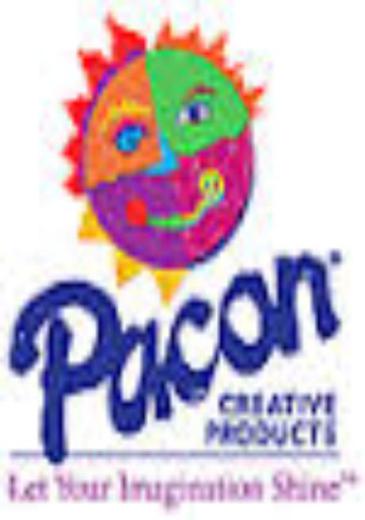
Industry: Others